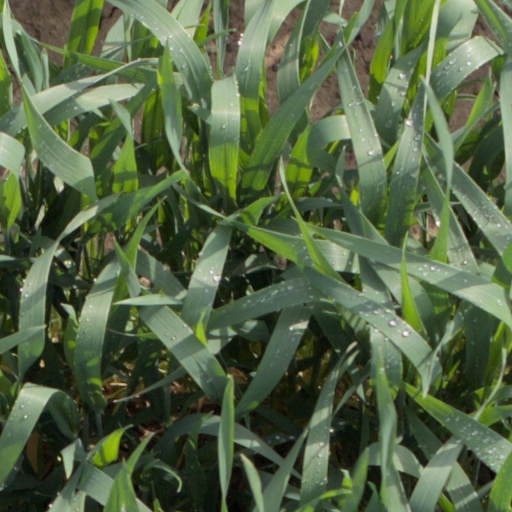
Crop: wheat